Operation Priboi

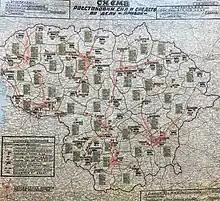
Plan of deportations of the civilian population of Lithuania, created by the Soviet MGB

Operation Priboi ( – Operation "Tidal Wave") was the code name for the biggest Stalin-era Soviet mass deportation from the Baltic states on 25–28 March 1949. Also known as the March deportation. More than 90,000 Estonians, Latvians and Lithuanians, labeled as "enemies of the state", were deported to forced settlements in inhospitable Siberian areas of the Soviet Union. Over 70% of the deportees were either women, or children under the age of 16.